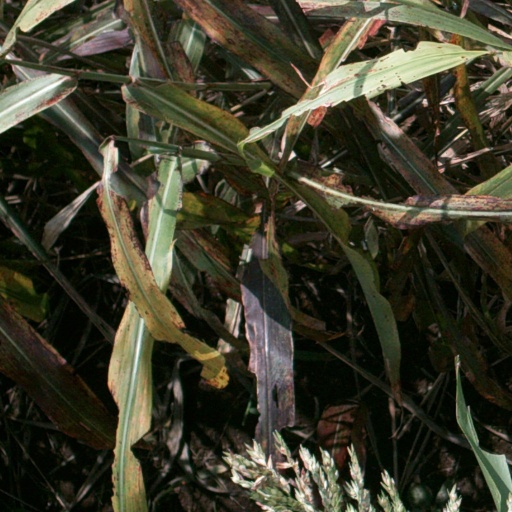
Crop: sorghum